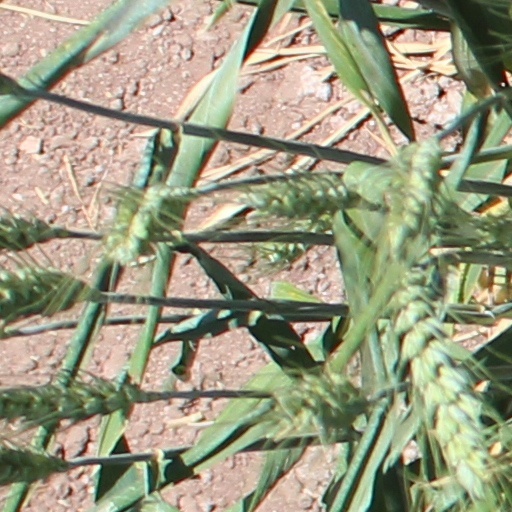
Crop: wheat